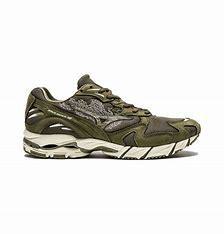
Brand: Mizuno
Model: 100